Texas State Highway Beltway 8

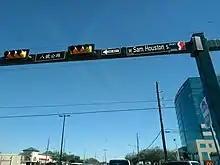
Beltway 8 (八號公路 "Bāhào Gōnglù") sign in Chinatown

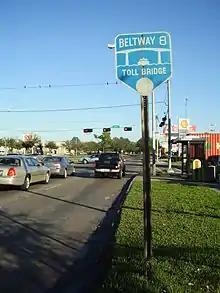
Sign indicating proximity to the Beltway 8 Toll Bridge

A number of cameras are located at toll booths to record license plate information to a database and send a ticket for toll violations via mail. Recently, this system has been upgraded to alert local authorities if a vehicle has been flagged for any reason, including AMBER Alerts. When a flagged vehicle is detected, it notifies the closest law enforcement officer to investigate. At this time, Precinct 5 Constables and Harris County Sheriff's Office are being notified, but Houston Police Department has shown interest and wishes to be included to be notified. The total number of cameras that are planned for the system is 35.